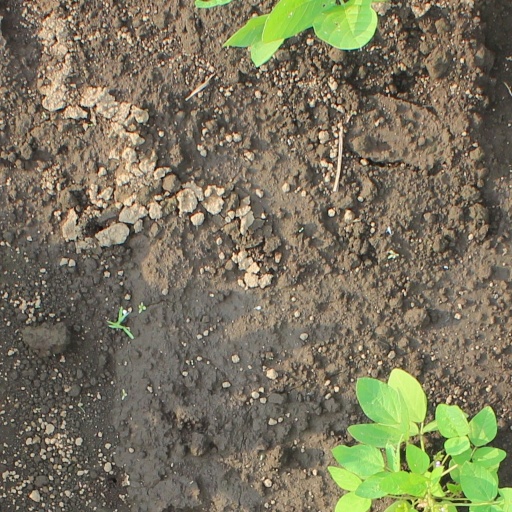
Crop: soybean